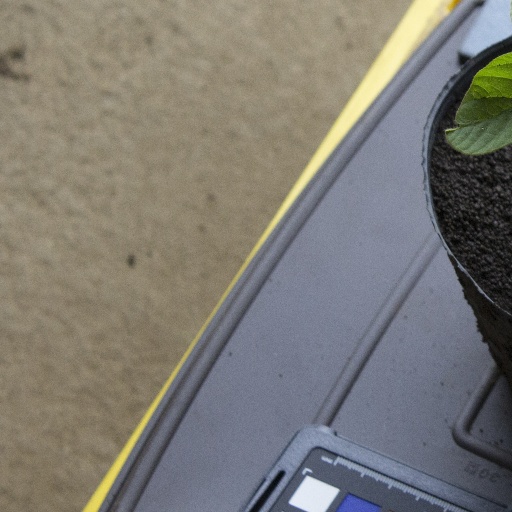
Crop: soybean